John Dix Fisher

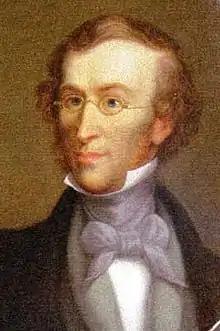
Portrait of John Dix Fisher by his brother, artist Alvan Fisher (ca.1840)

John Dix Fisher (March 27, 1797 – March 3, 1850) was a physician and founder of Perkins Institution for the Blind in Boston, Massachusetts. He is credited with introducing the stethoscope into the United States and was an early advocate for the practice of mediate auscultation. He discovered what was called "cephalic bellows-sound" or "cerebral murmur", a phenomenon related to cerebral circulation which was thought to be a physical symptom of diseases of the brain. He was a founding member of the American Statistical Association.